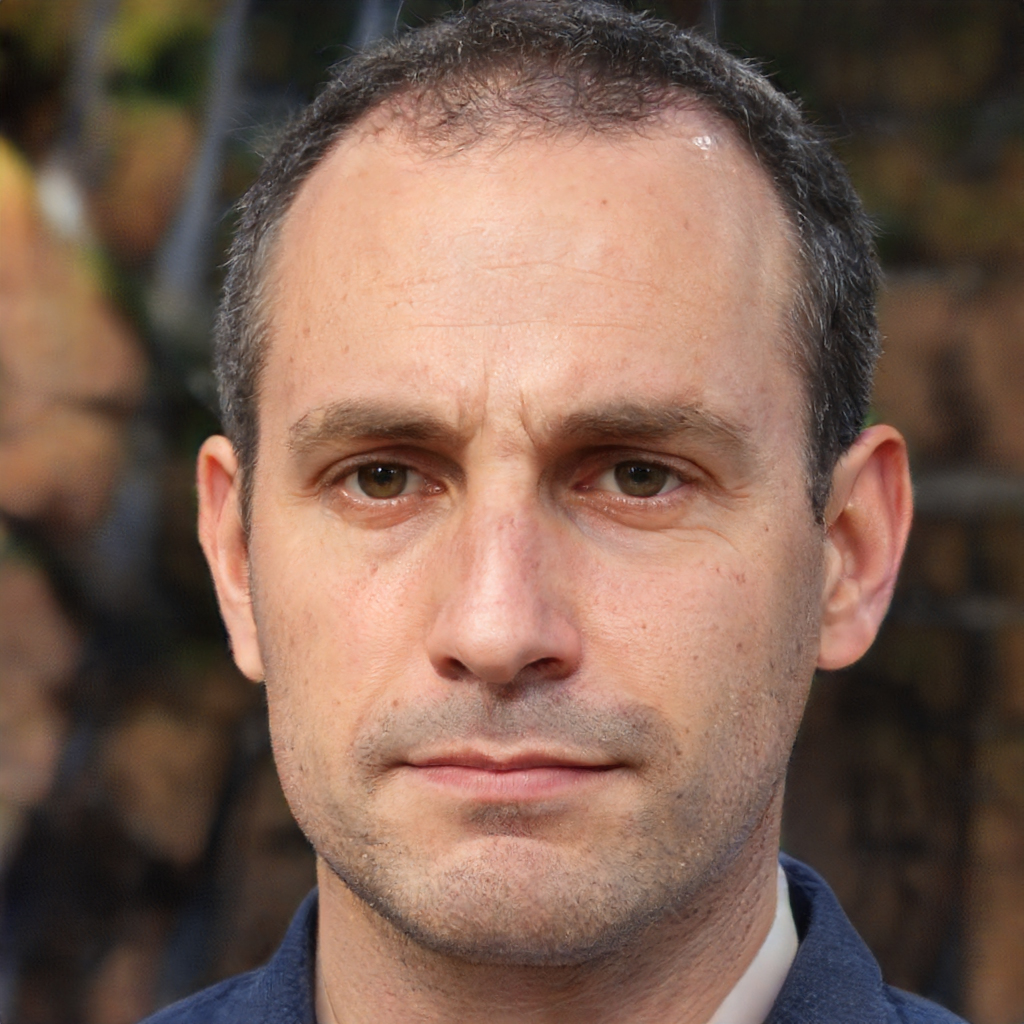
Portrait style: Real Portrait